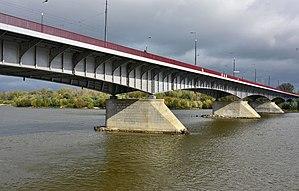
Le pont Śląsko-Dąbrowski est un pont de Varsovie.